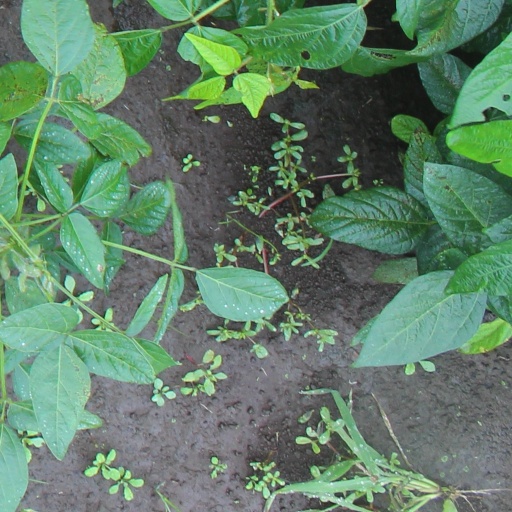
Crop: soybean